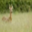
Label: deer